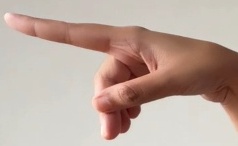
ASL sign: P